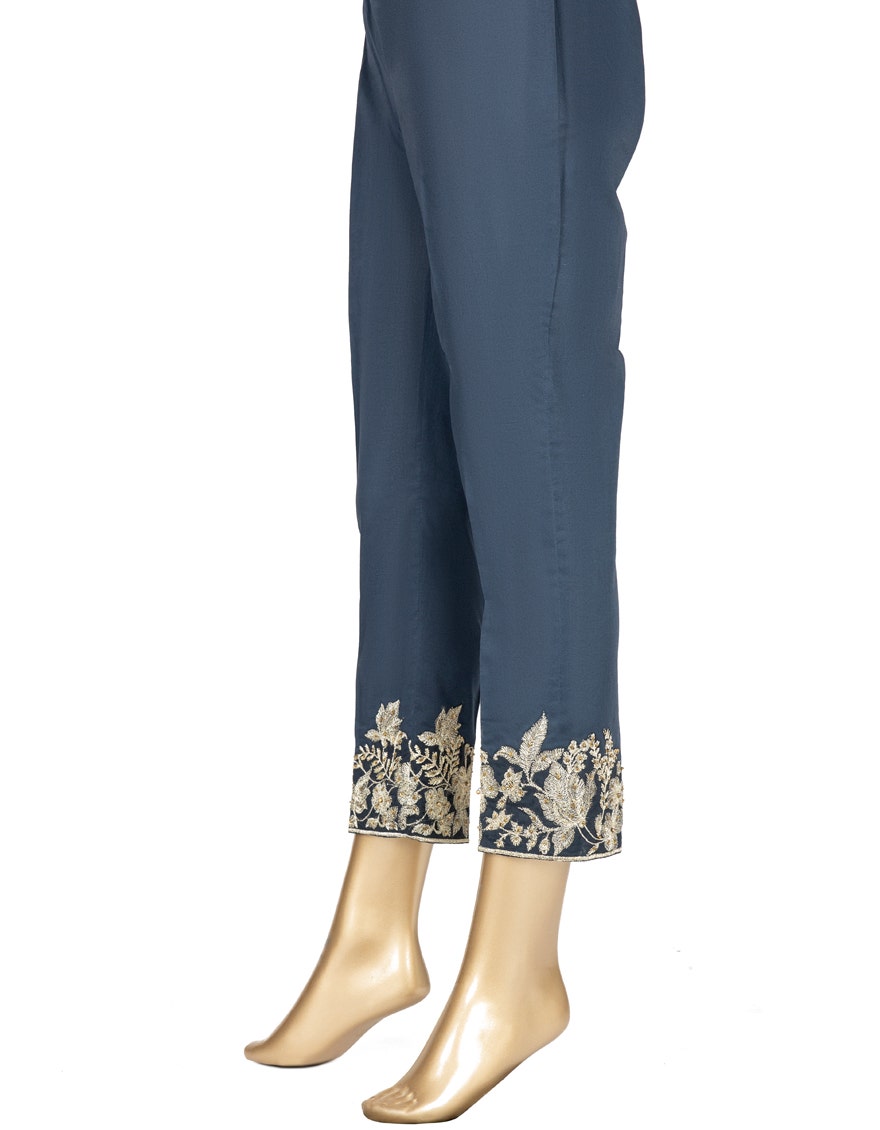
blue gold embroidered waist pants